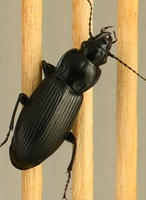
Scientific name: Pterostichus melanarius
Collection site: Woodworth Site (WOOD), plot WOOD_023